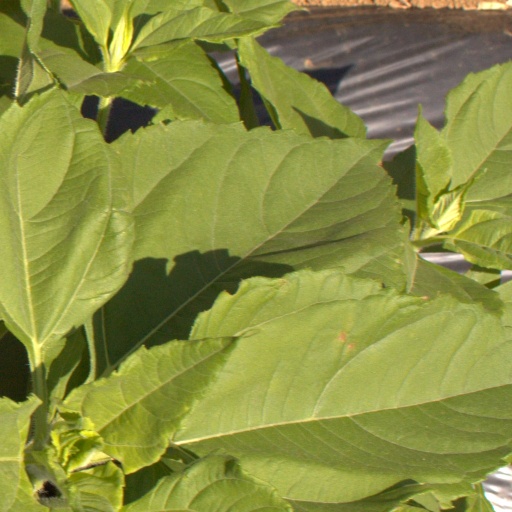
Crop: Jerusalem artichoke